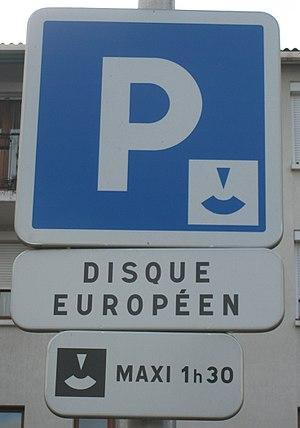
Panneau routier d'indication d'un lieu aménagé pour le stationnement gratuit à durée limitée avec contrôle par disque en France, panonceau M9z (disque européen) et panonceau M6c limitant la durée du stationnement à 1h30.Mise en place du nouveau disque de stationnement sur les parkings de la place des Ramacles, à Aubière (63).Panneaux implantés sur support de l'éclairage public - Girod 2011
Le panneau d’indication de lieu aménagé pour le stationnement gratuit durée limitée avec contrôle par disque est, en France, un panneau de signalisation carré à fond bleu, bordé d’un listel blanc, portant en son centre une lettre P blanche et en bas à droite un pictogramme représentant un disque de stationnement. Il indique à l’usager de la route que l’espace situé au-delà du panneau est un lieu aménagé pour le stationnement gratuit à durée limitée avec contrôle par disque. Il est codifié C1b.